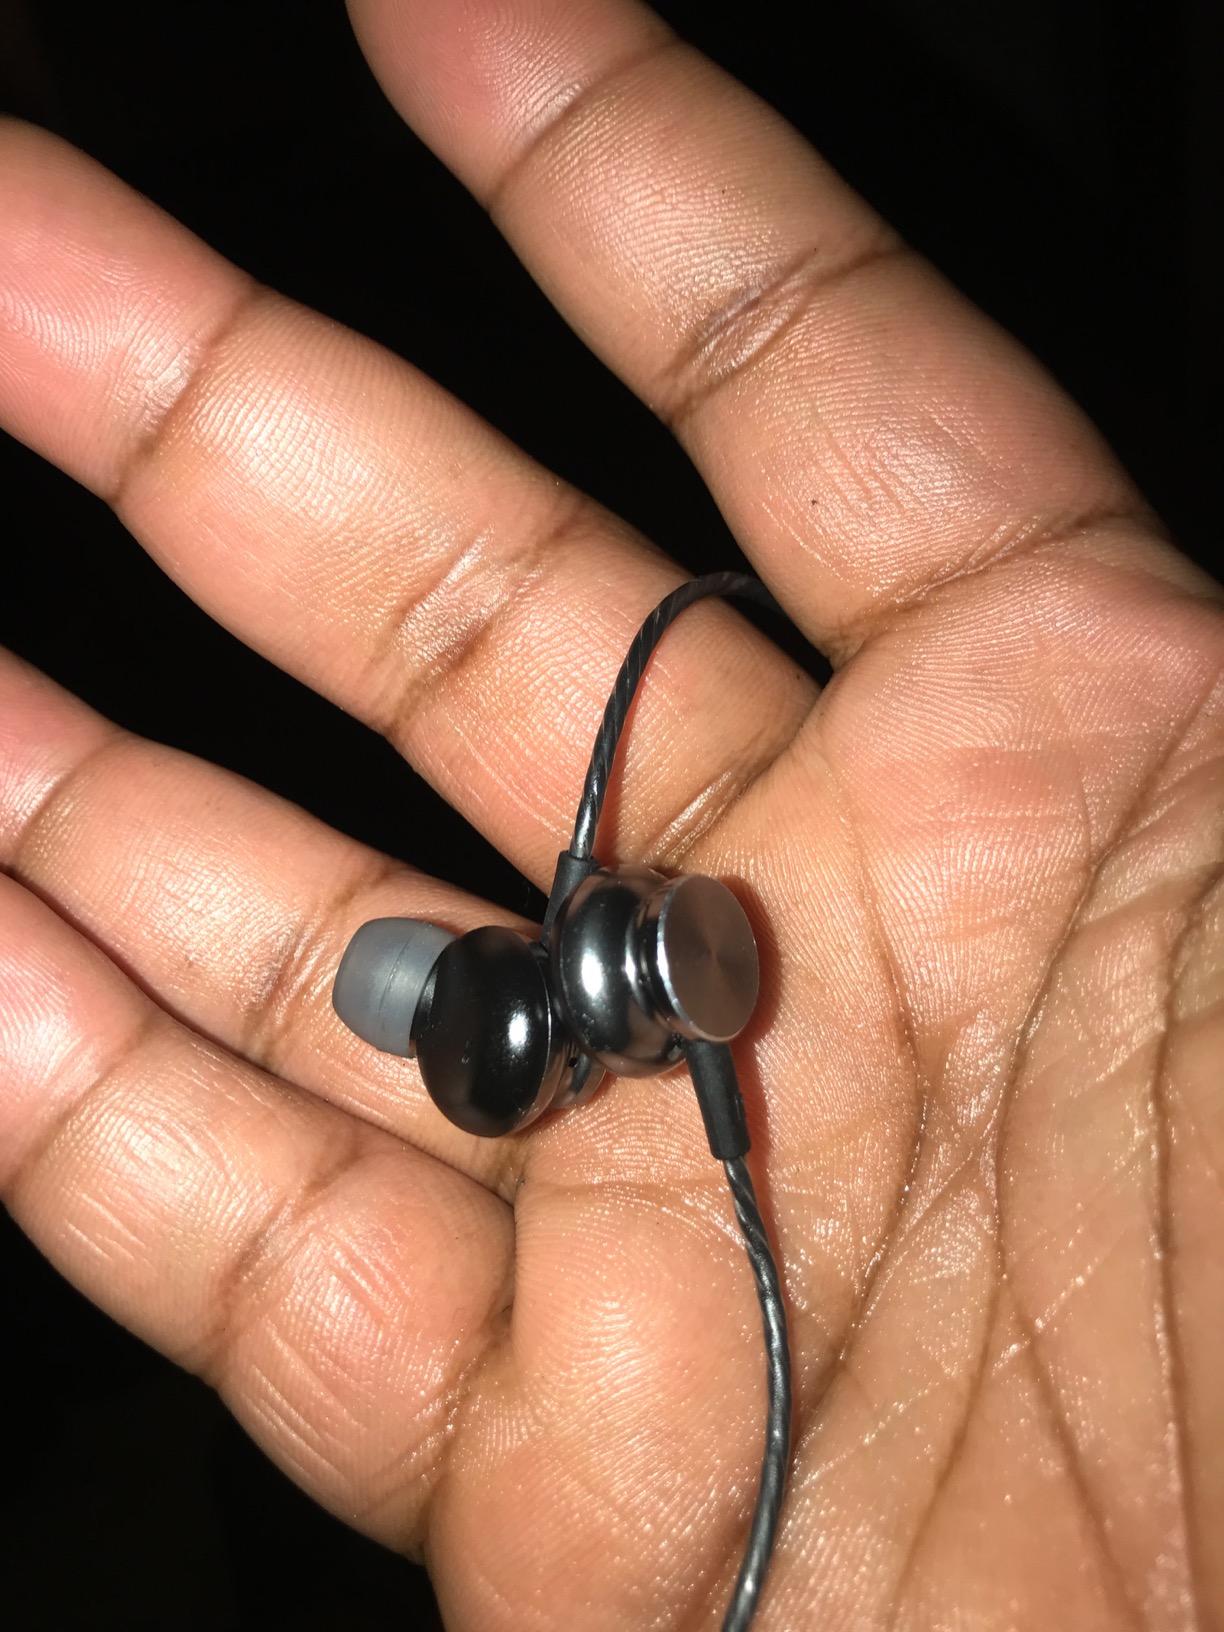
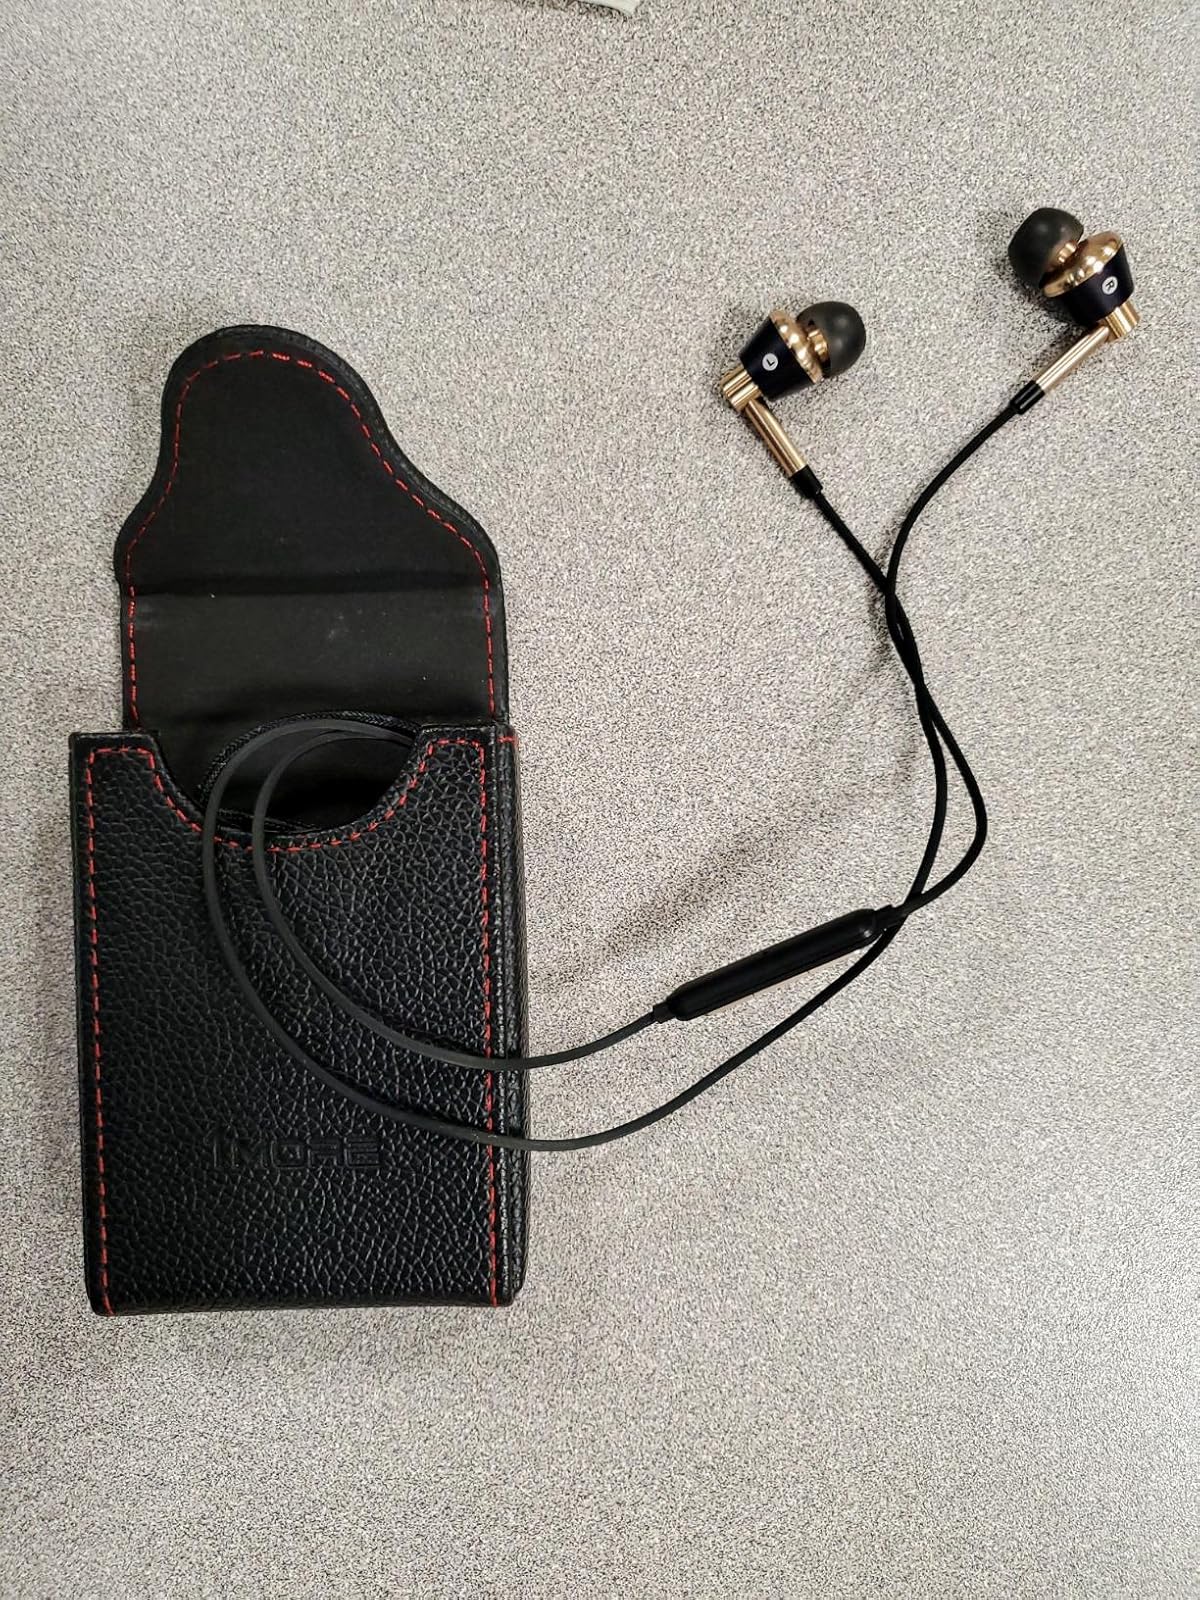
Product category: headphones
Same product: no